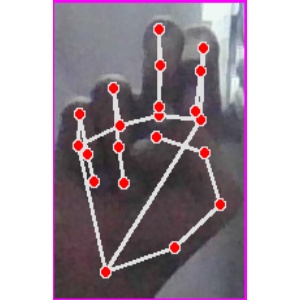
अक्षर: ह